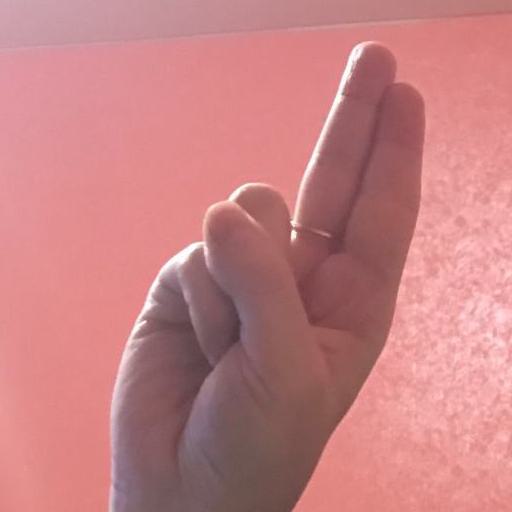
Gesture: two_up